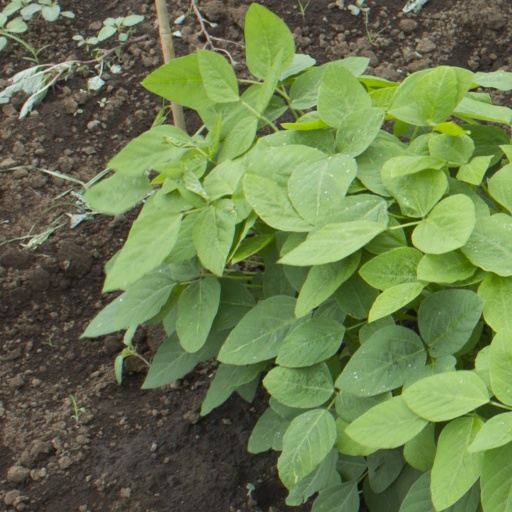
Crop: soybean